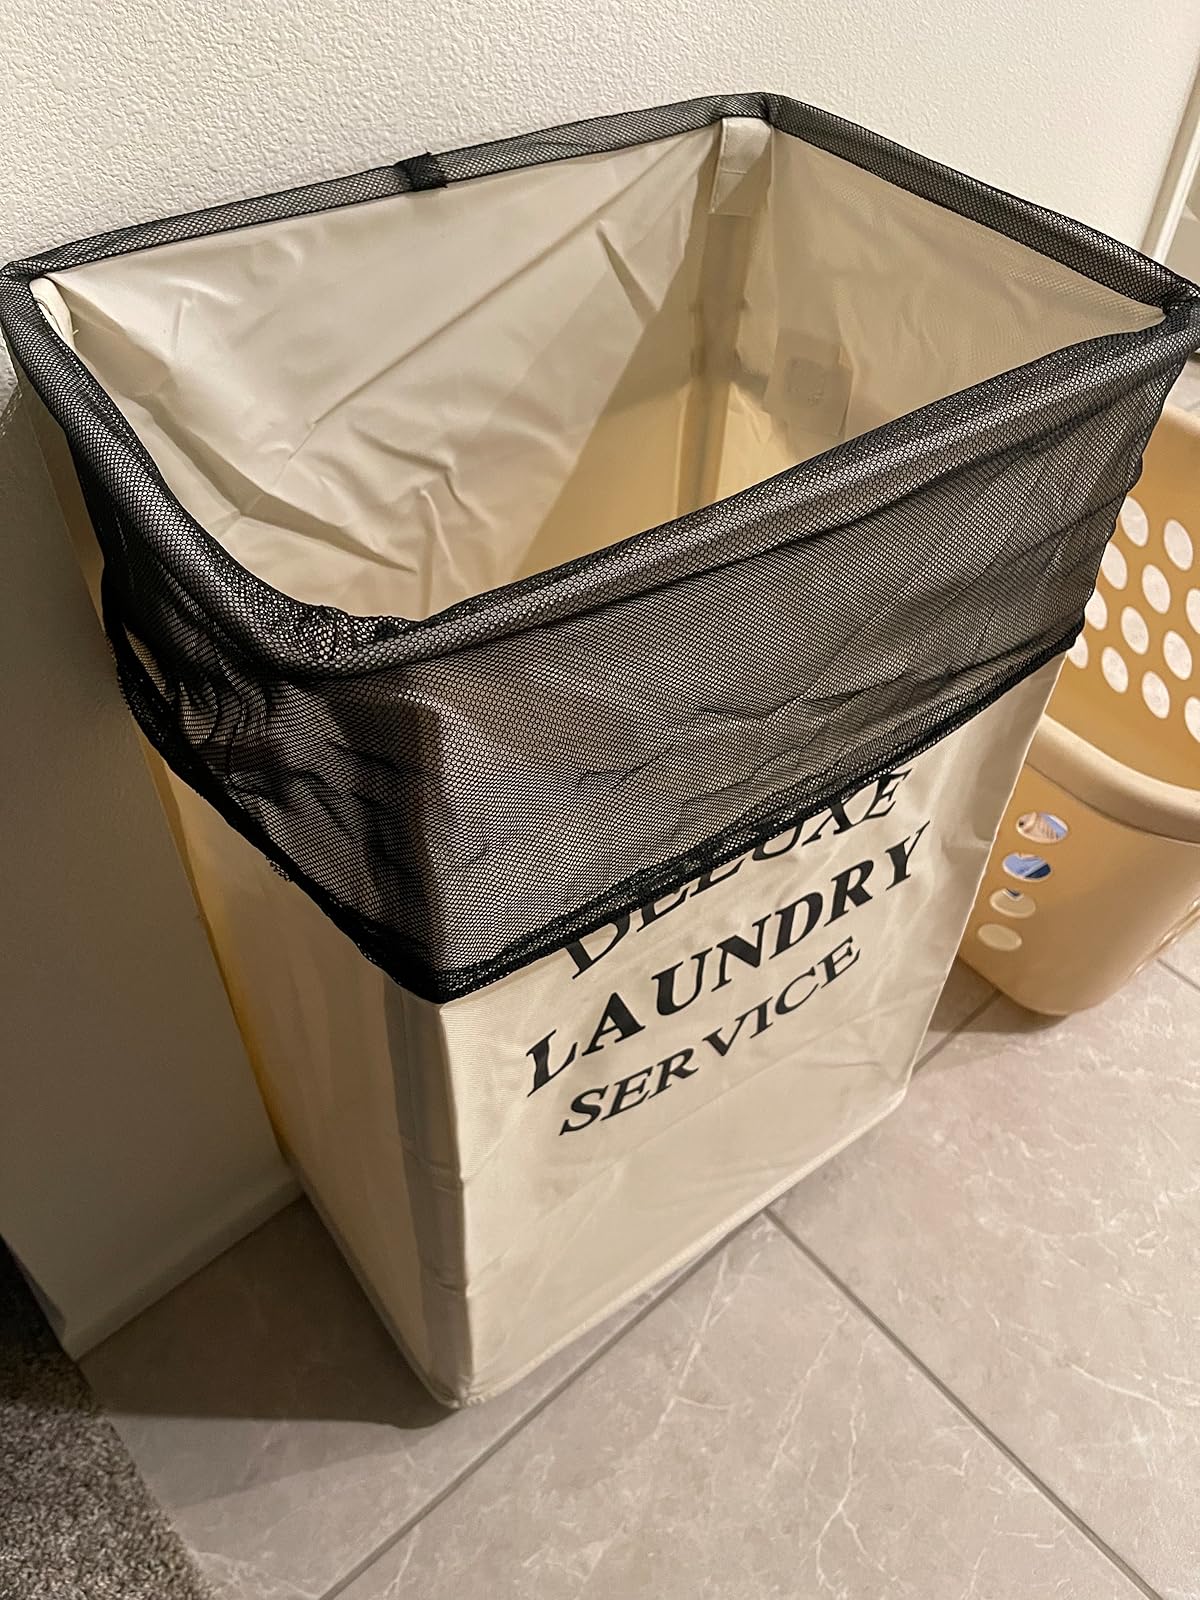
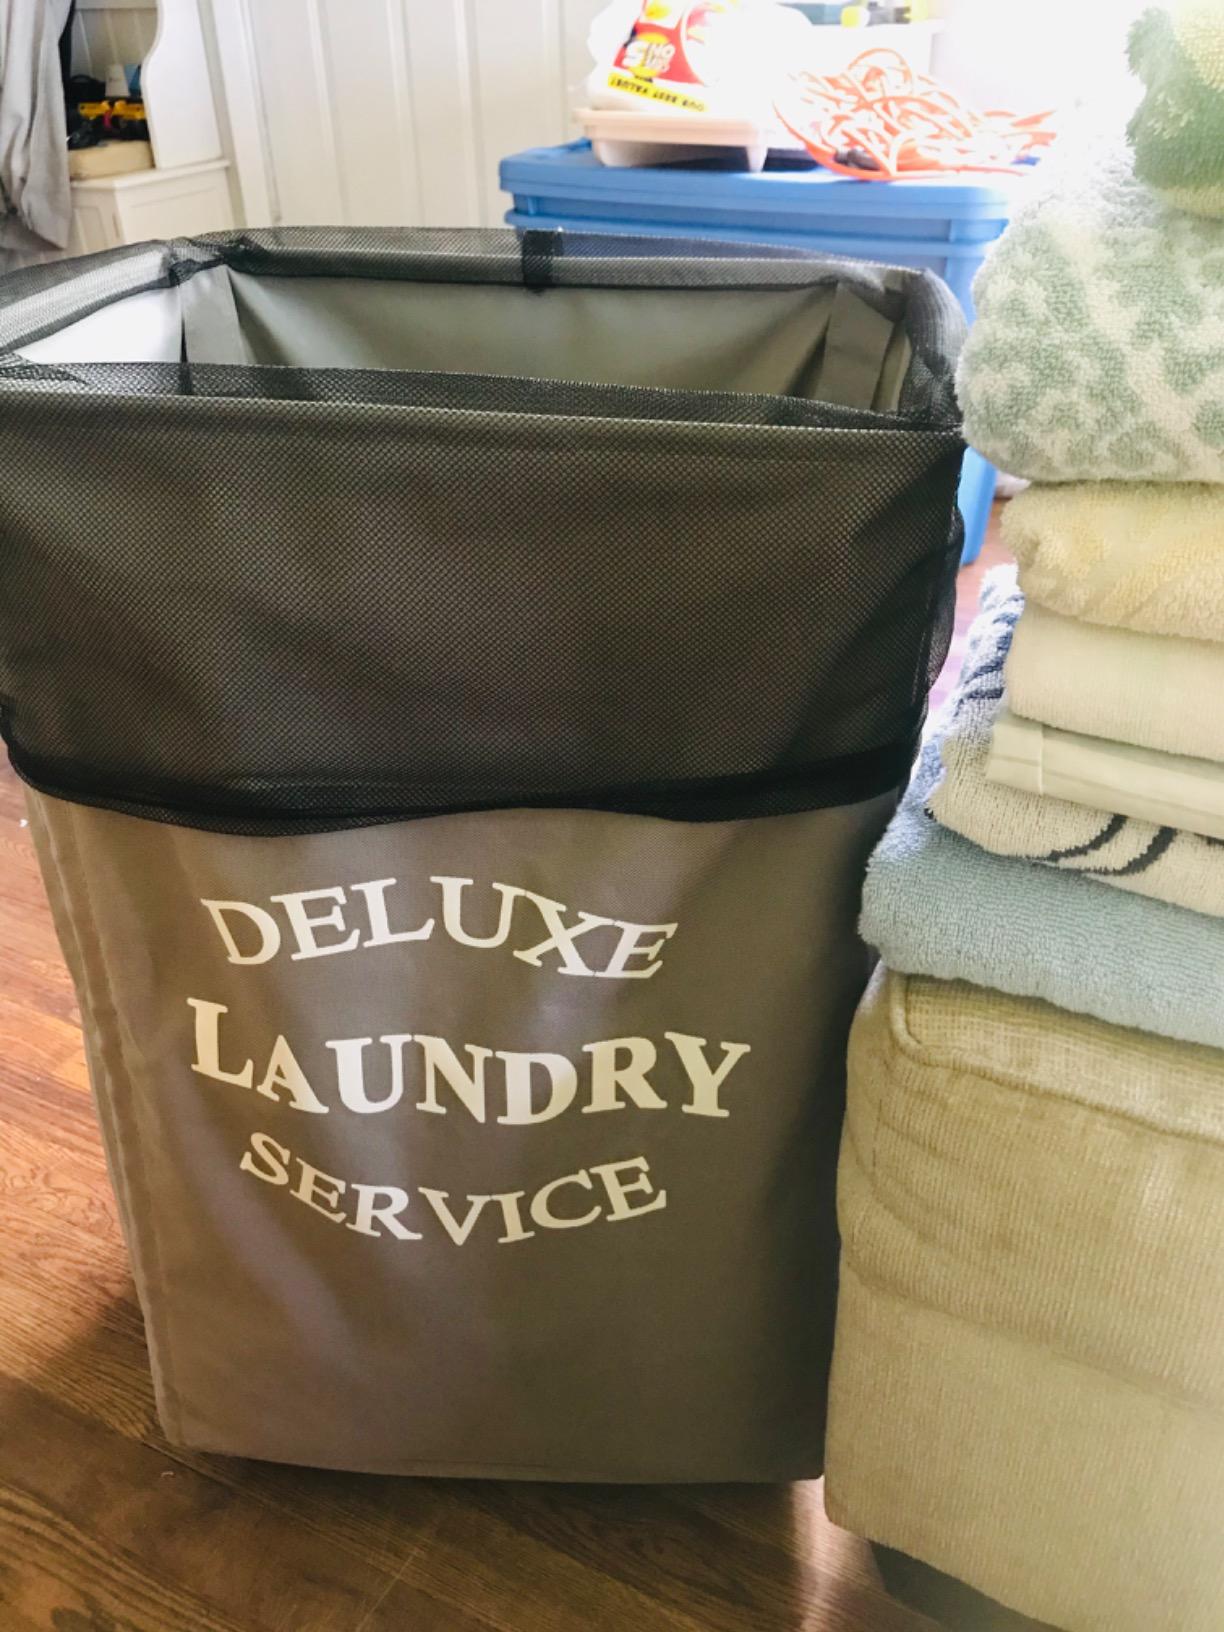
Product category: items_hamper
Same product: no